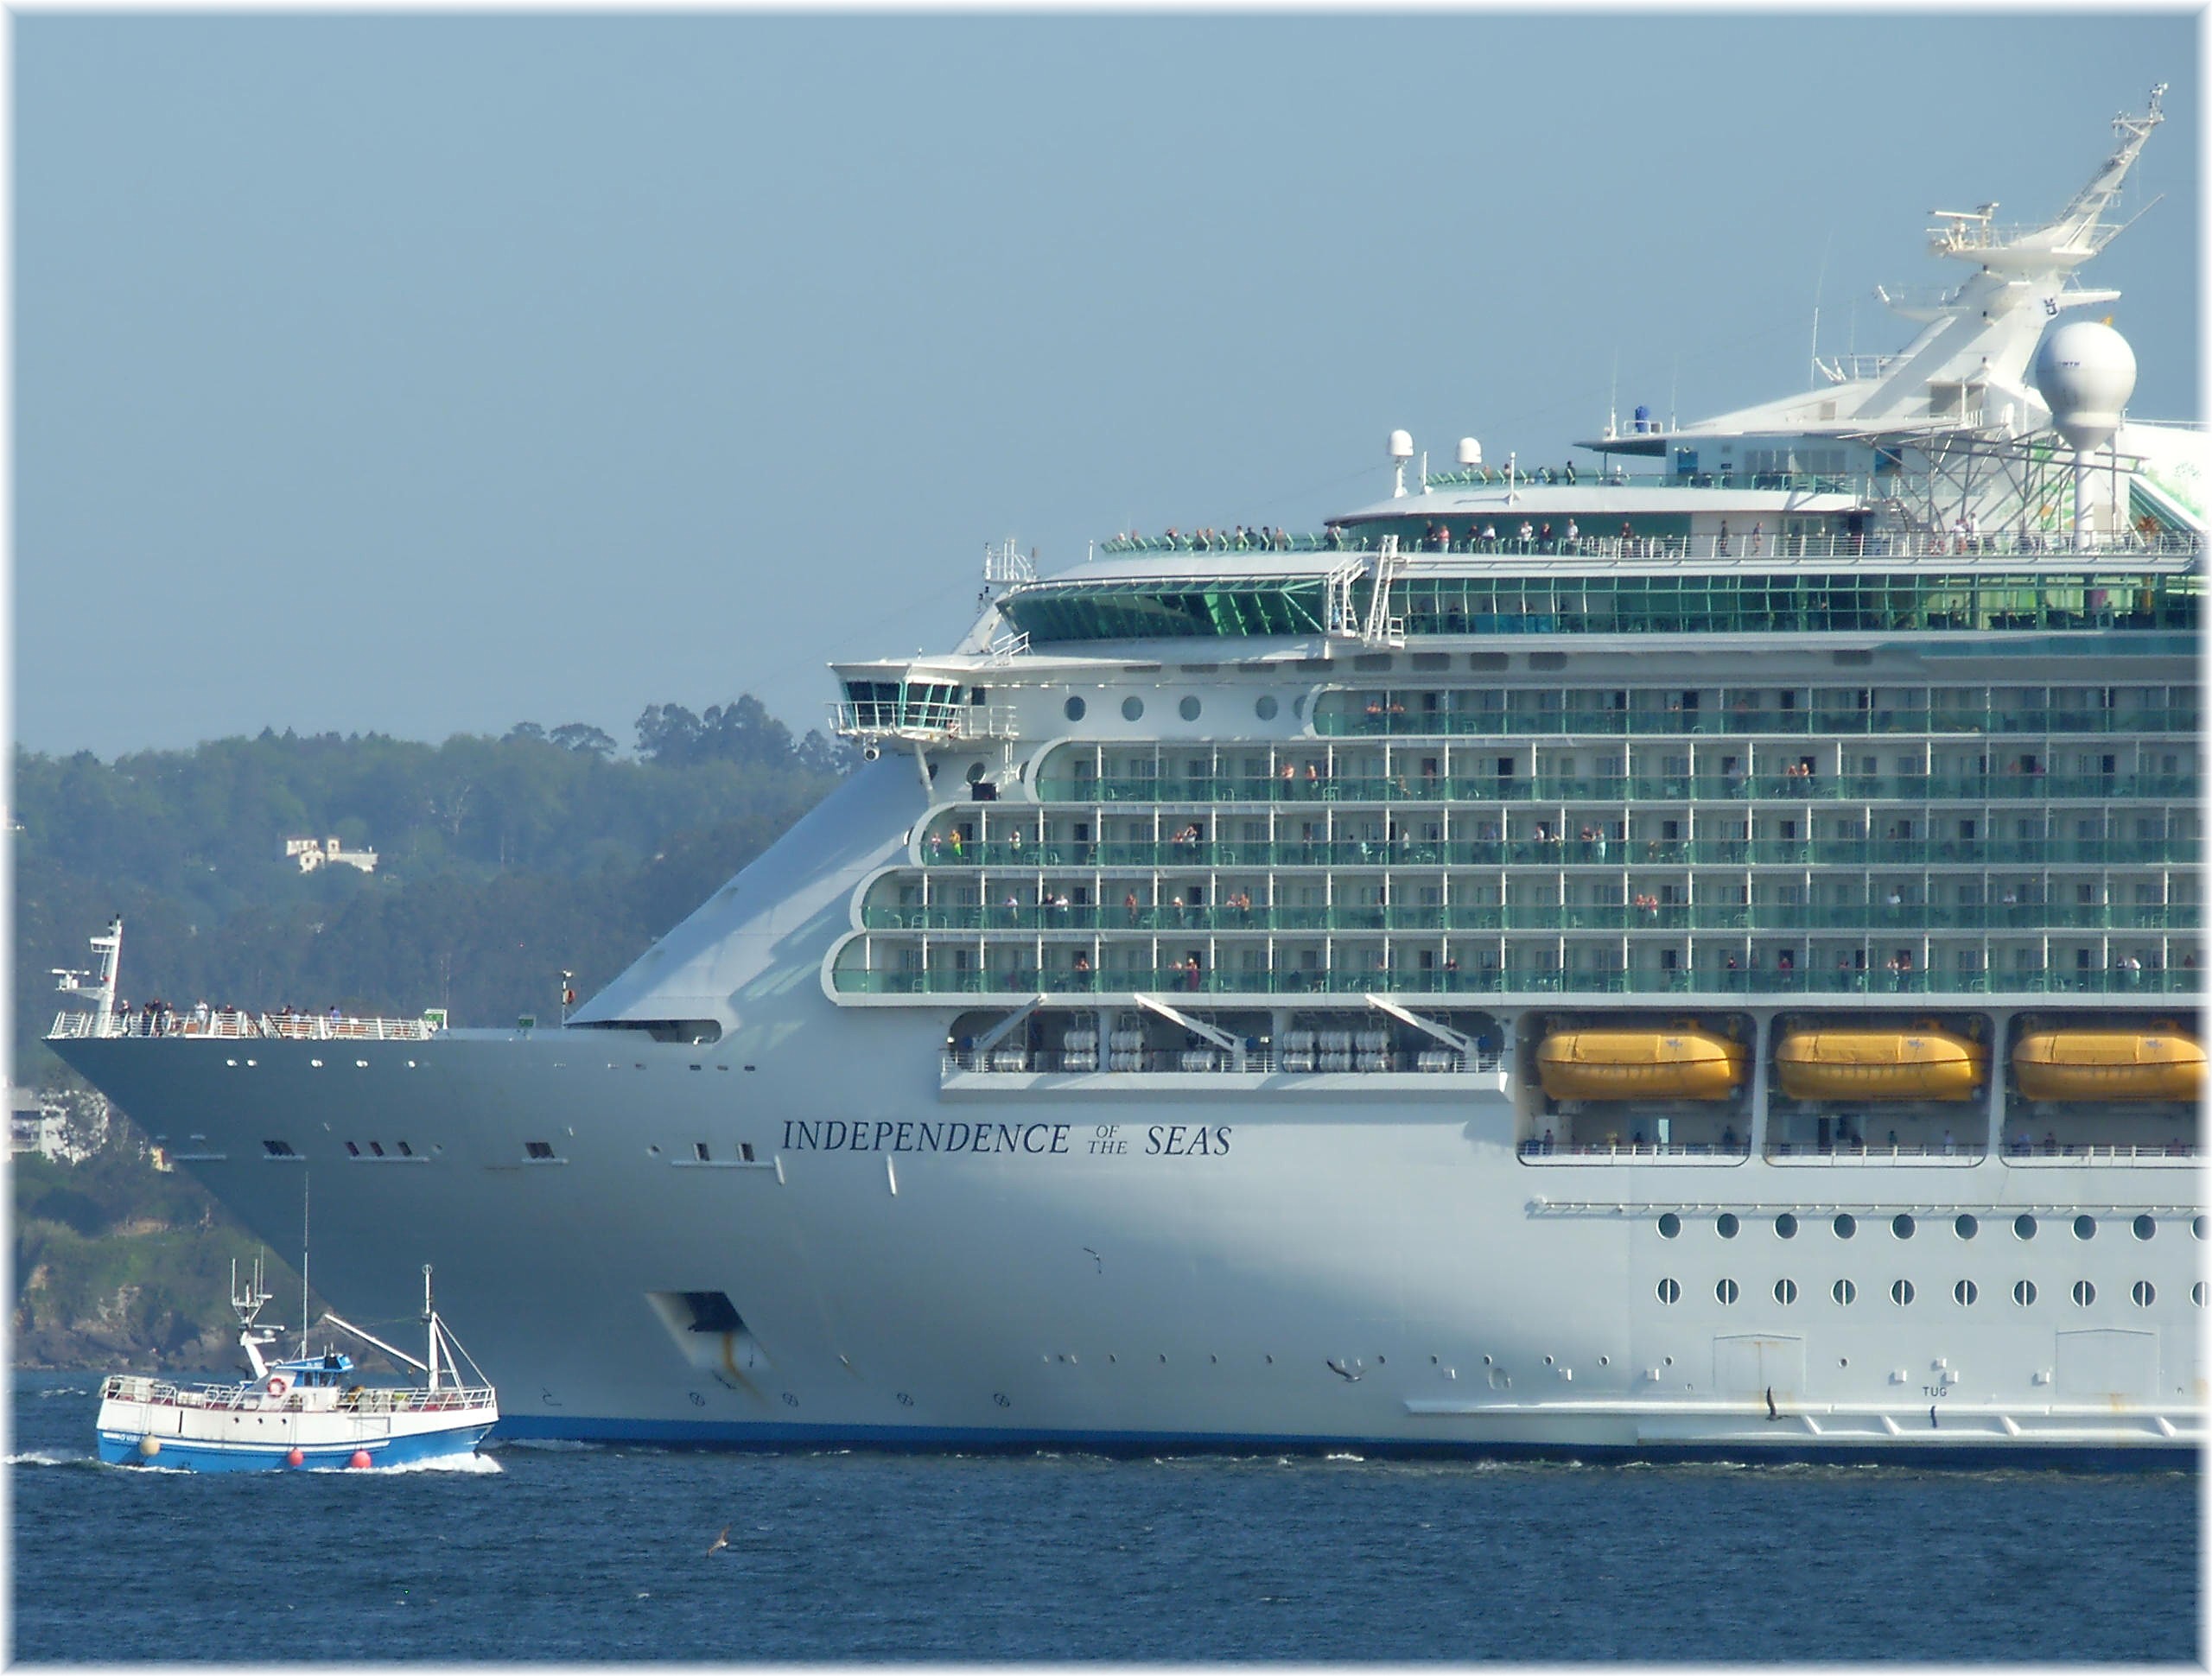
sea, ship, vehicle, spain, mar, agua, galicia, naves, watercraft, cruise ship, espana, galiza, auga, embarcaciones, atlantico, barcos, cruceros, embarcacions, motor ship, passenger ship, portocoru a, ocean liner, naval architecture